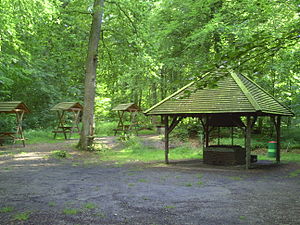
Klusris
Bålplads i Klus Skov
Klusris er et cirka 109 hektar stort skovområde i det nordligste Tyskland nordøst for Harreslev og nord for Flensborg ved Klus og Sosti. Cirka 76 hektar af arealet fungerer som rekreationsskov med bænker, grill og bålplads på skovens lysning. Rekreationsskoven omfatter også en skovlegeplads og siden 2006 en biologisk lærehave. Flere steder i landskabet er der opsat informationstavler, der fortæller om natur og historie. Skovens skråninger består overvejende af ler. Her gror overvejende kristorne og høgeurter. Fremherskende træsort på skovens mere tørre jord er bøgen. En del af skovarealet blev derudover tilplantes med nåletræer som lærken, rødgranen og ædelgranen.